Alden Bryan House

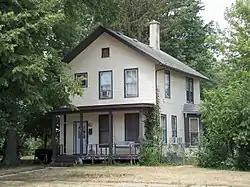

The Alden Bryan House is a historic building located in the West End of Davenport, Iowa, United States. The residence has been listed on the National Register of Historic Places since 1983.